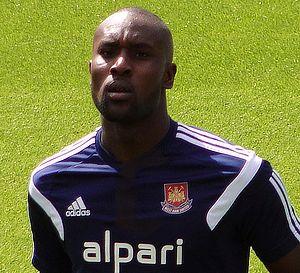
Carlton Michael Cole Okirie, né le 12 octobre 1983 à Croydon, est un footballeur anglais qui évolue au poste d'attaquant.